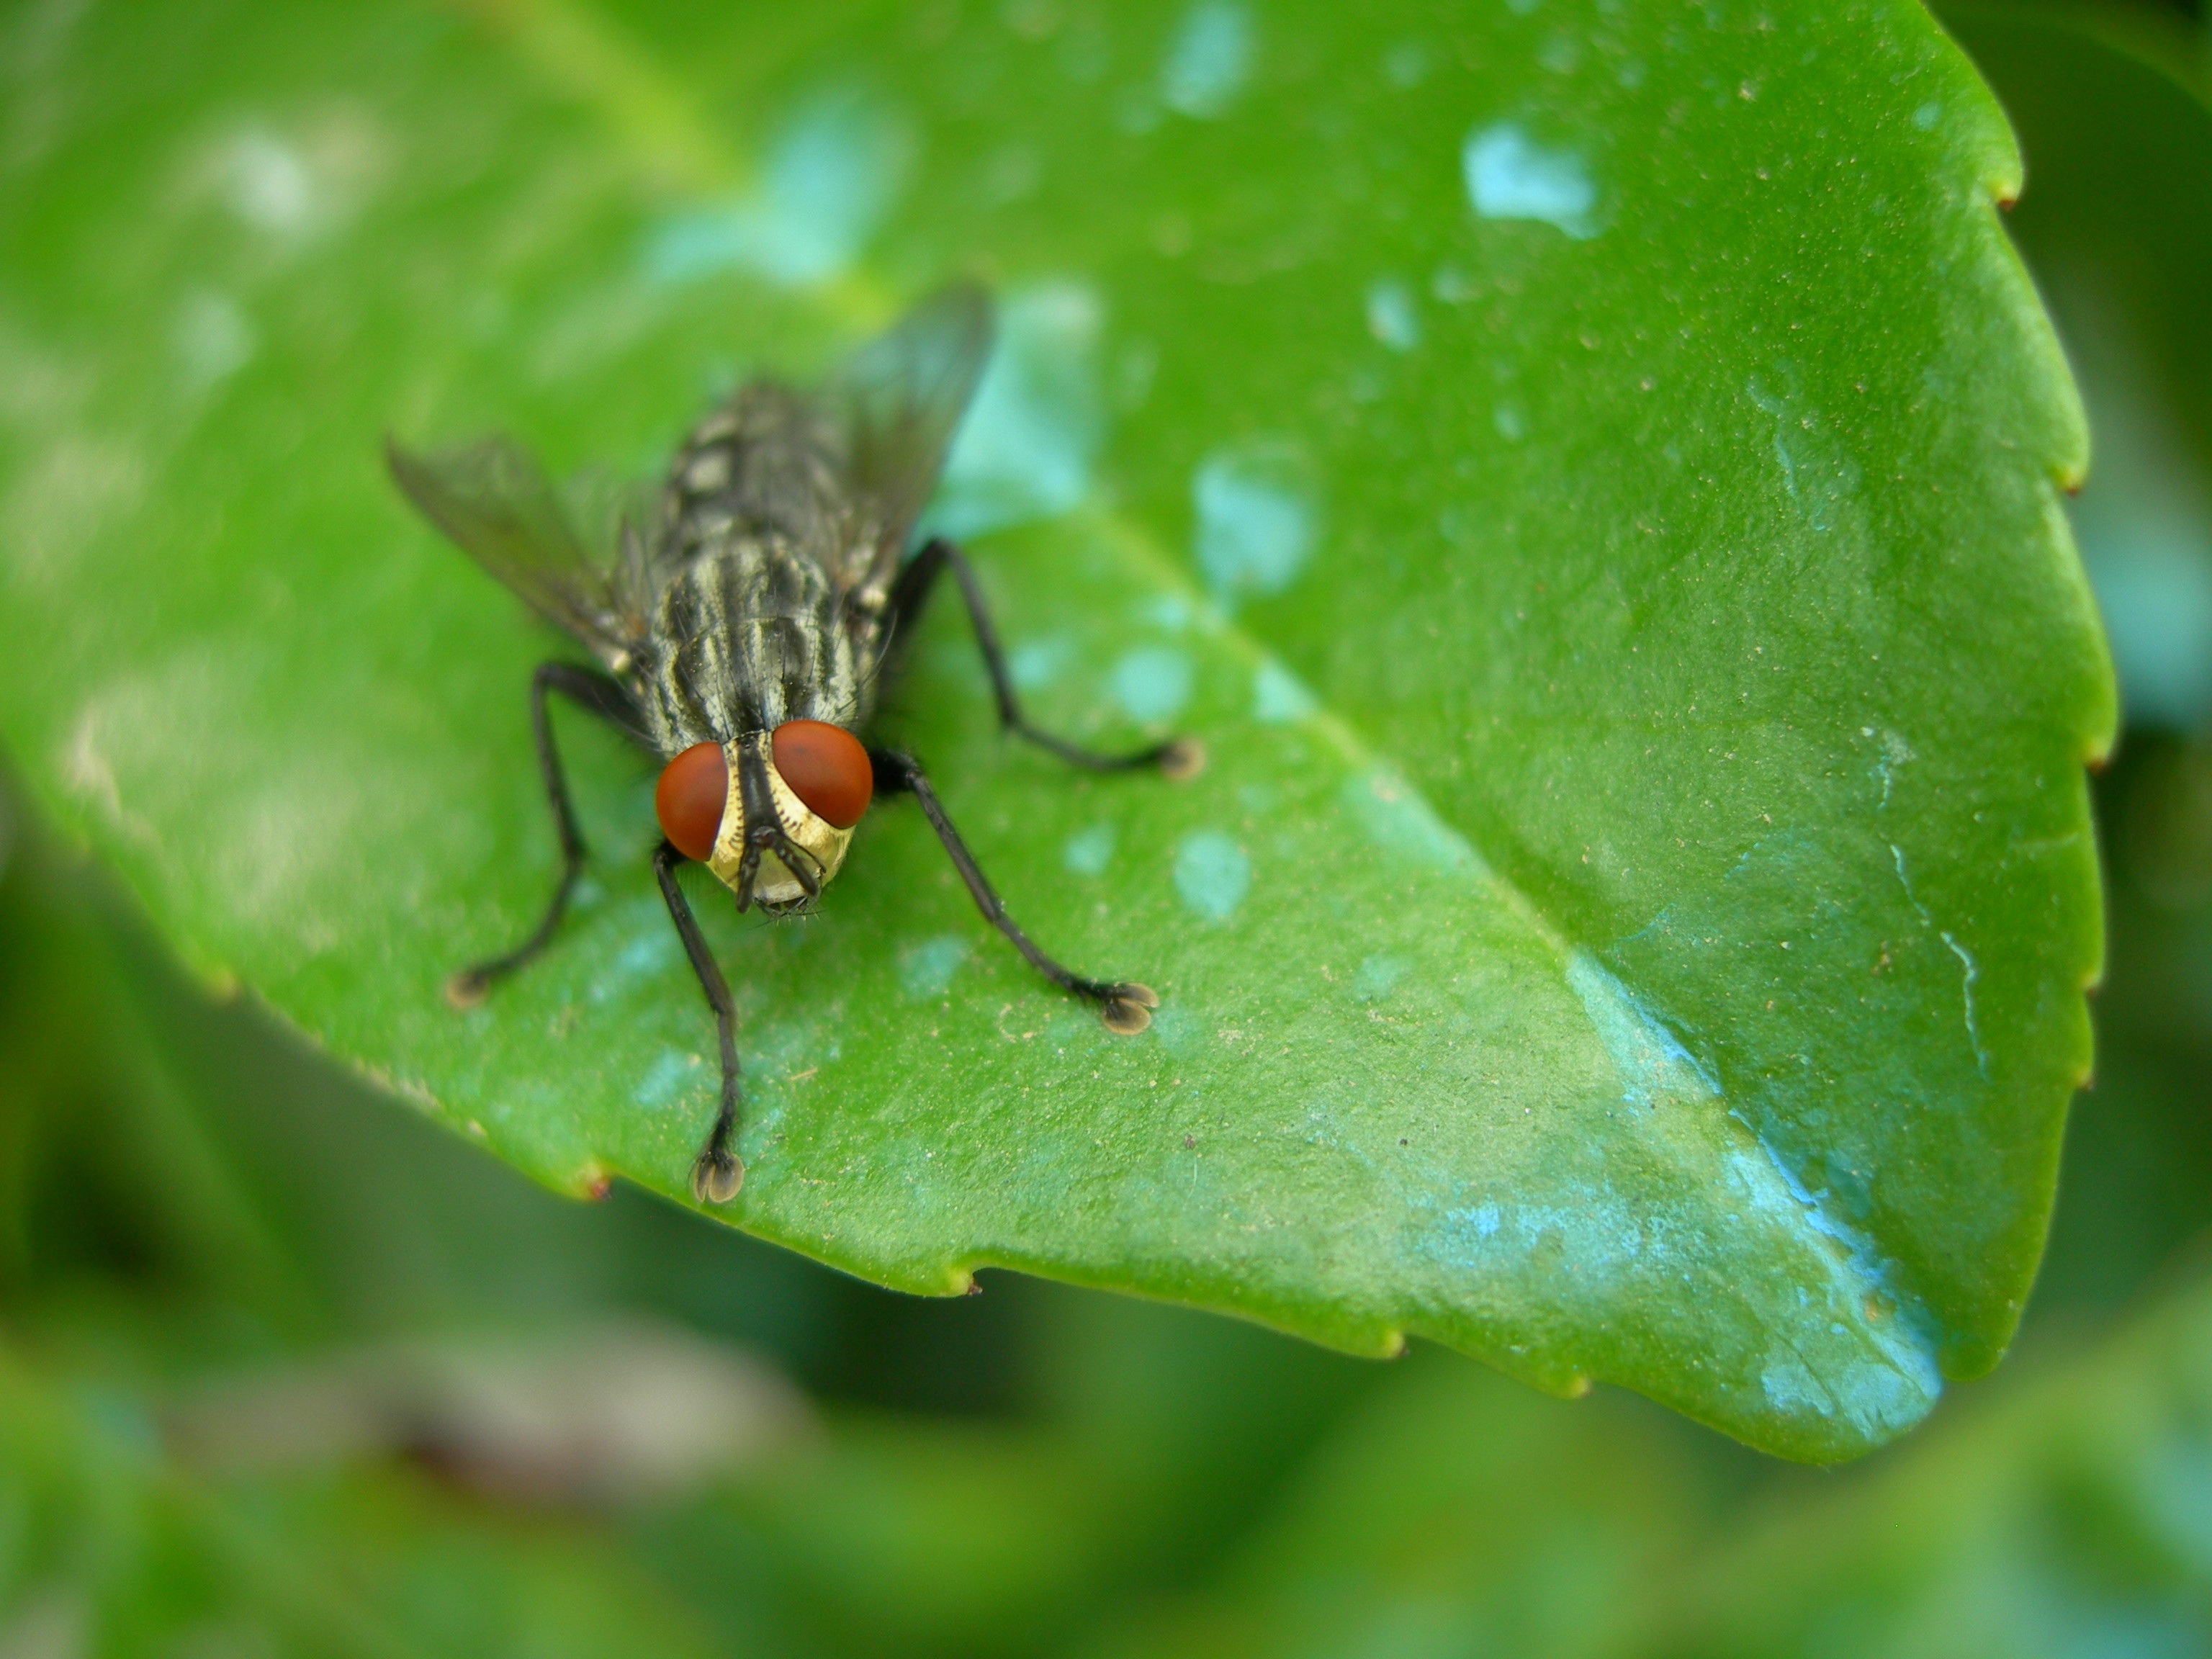
nature, photography, leaf, flower, fly, green, insect, macro, botany, fauna, invertebrate, flowers, close up, macro photography, leaf beetle, true bugs